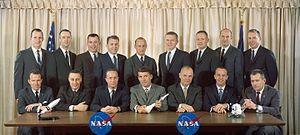
Elliot McKay See Jr. est un pilote d'essai, aviateur naval et aspirant-astronaute américain né le 23 juillet 1927 à Dallas et mort le 28 février 1966 à Saint-Louis.